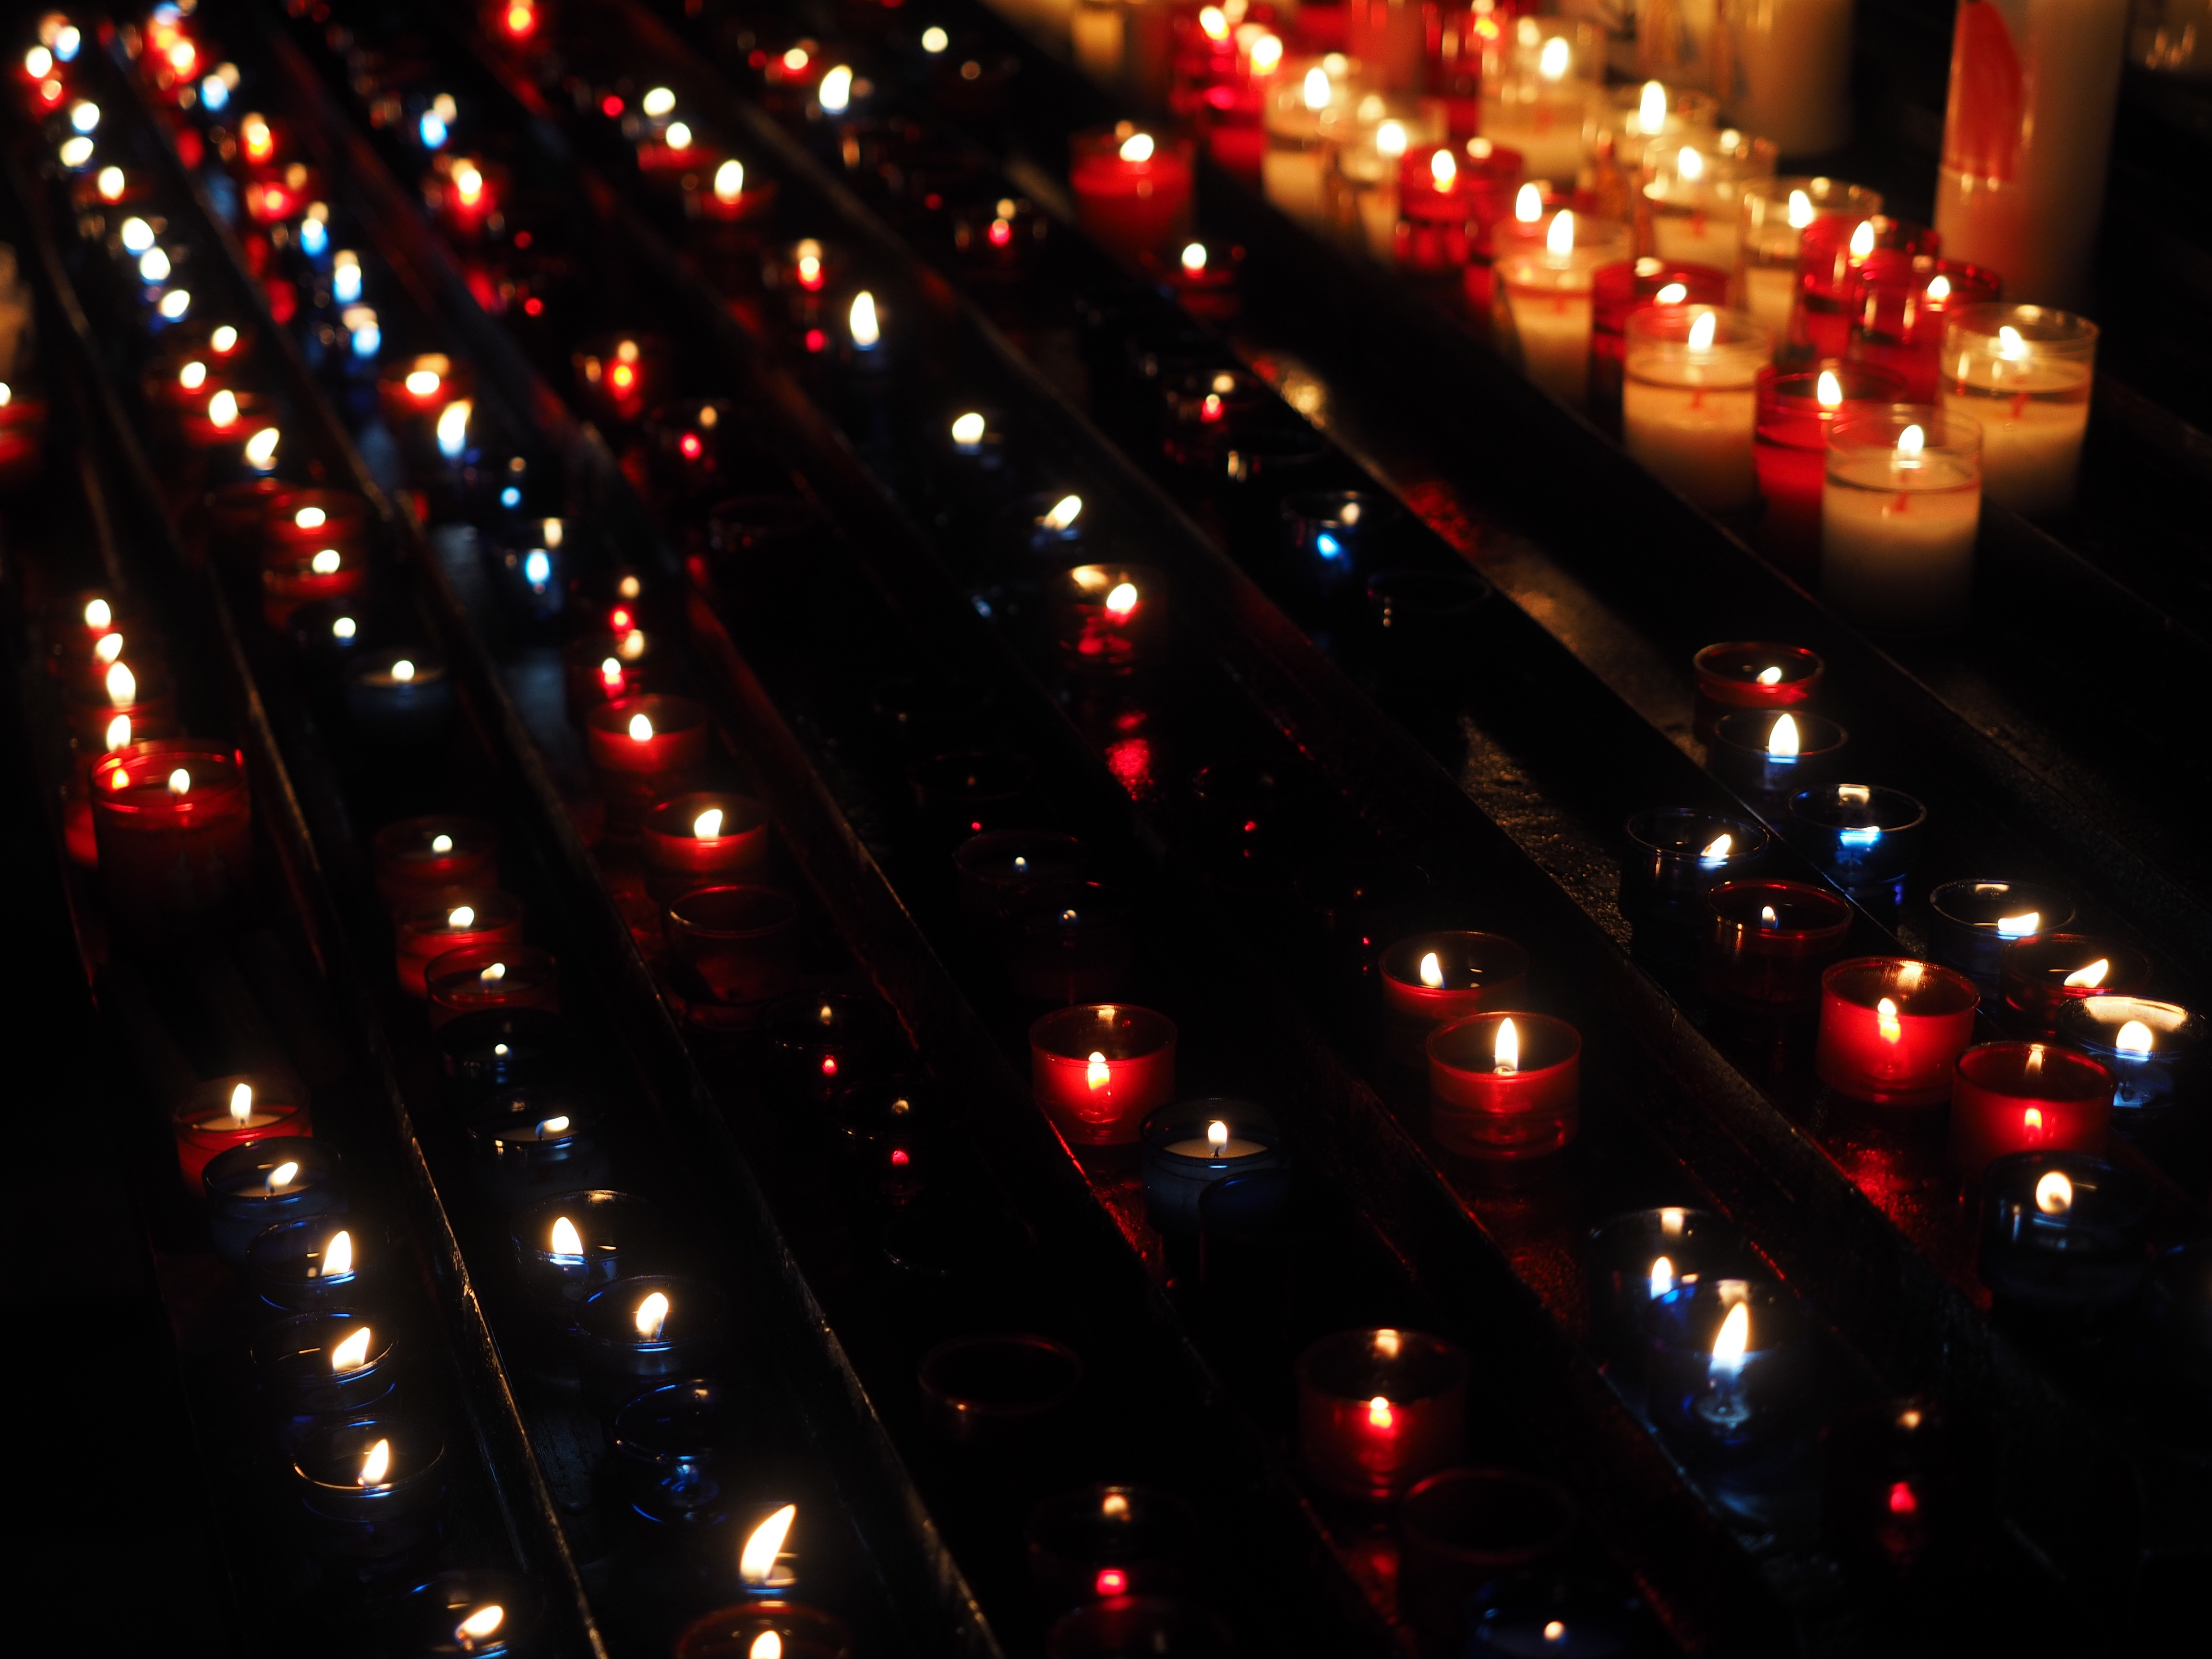
light, night, red, flame, darkness, church, christmas, lighting, burn, christmas decoration, lights, candles, commemorate, prayer, tea lights, christmas lights